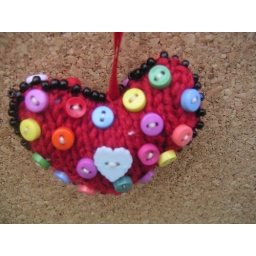
A hand knitted heart bag charm in red merino wool, decorated with seed beads and mini buttons.